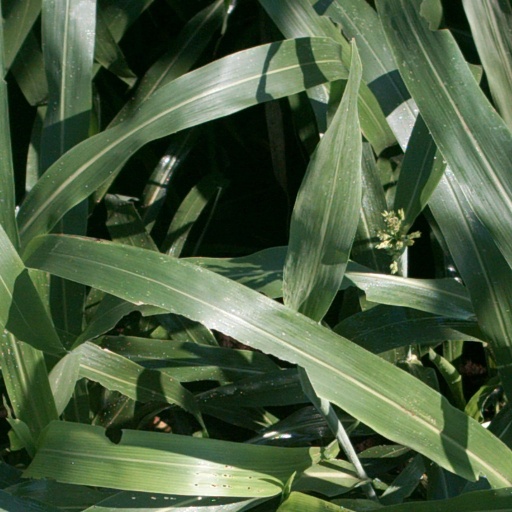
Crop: sorghum